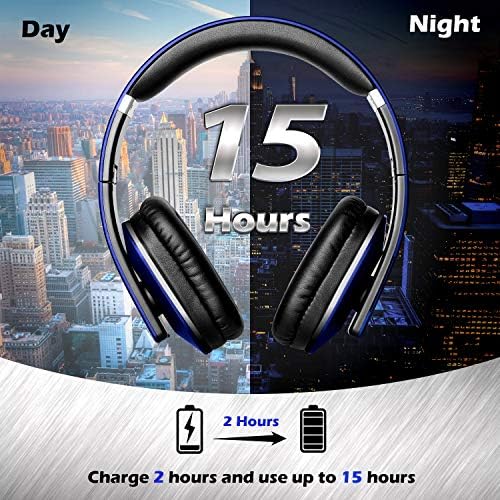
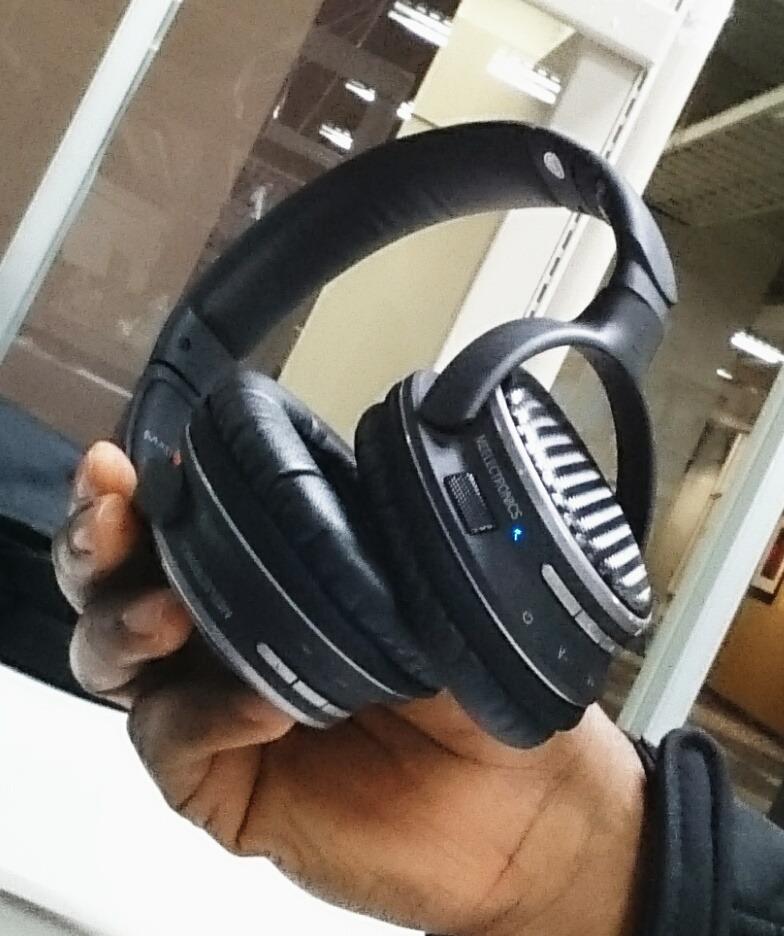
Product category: headphones
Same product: no